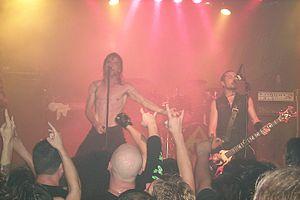
Overkill est un groupe de speed metal et de thrash metal américain, originaire du New Jersey. Le groupe connait de nombreux changements de musiciens, ne conservant du line-up originel que le chanteur Bobby « Blitz » Ellsworth et le bassiste D. D. Verni. Avec Anthrax, dont l'ex-guitariste Dani Spitz est l'un des premiers membres du groupe, Overkill fait partie des groupes de thrash metal de la côte Est des États-Unis ayant rencontré le plus de succès, et est souvent considéré comme « le Motörhead du thrash metal ». La mascotte emblématique du groupe se prénomme Chaly, une chauve-souris à tête de mort avec des ailes, des cornes et des yeux verts. Celle-ci est présente sur la majorité des pochettes des albums du groupe sous différents aspects.